47 morto che parla

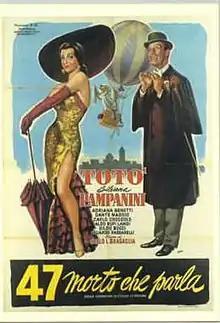

47 morto che parla is a 1950 Italian comedy film directed by Carlo Ludovico Bragaglia. The film stars Totò and Silvana Pampanini. The plot tells about Antonio Peletti (Totò), a widower and very frugal baron who falls in love with a girl, Rosetta, who works in a local. But his son Gastone too is in love with her: to marry Rosetta and to build a family of his own, he asks his father the heritage who his grand-father left. The baron denies he'd have the inheritance and, out of his temper, drives his son out of their home. Rosetta follows the son. After a series of awesome circumstances, Gastone and Rosetta happily marry. The surly baron too will find a way to soften his hearth.